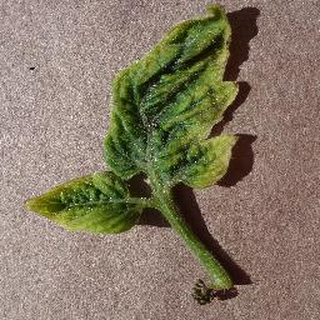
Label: tomato_yellow_leaf_curl_virus